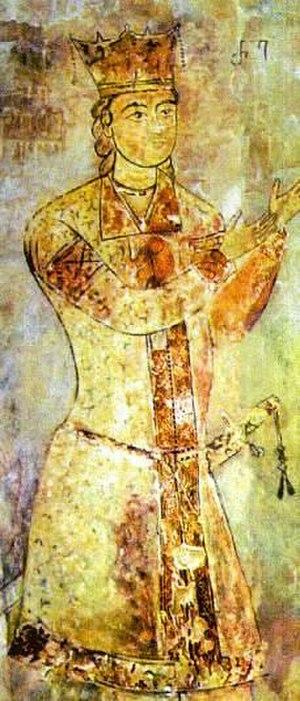
La liste des souverains de Géorgie est la liste des rois et reines qui régnèrent sur la Géorgie unifiée de 1010 à 1490, à l'exception de certaines périodes : de 1014 à 1104, de 1258 à 1329, de 1387 à 1412, de 1446 à 1453 et à partir de 1465.